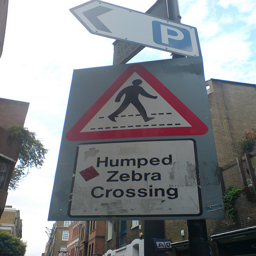
Various street signs including one reading "humped zebra crossing."
Humped Zebra Crossing sign in the middle of a busy town.
A pedestrian traffic crossing signal in a country other than the USA.
A parking and cross walk sign that says, "Humped Zebra Crossing."
A humped zebra crossing sign on the side of a road.